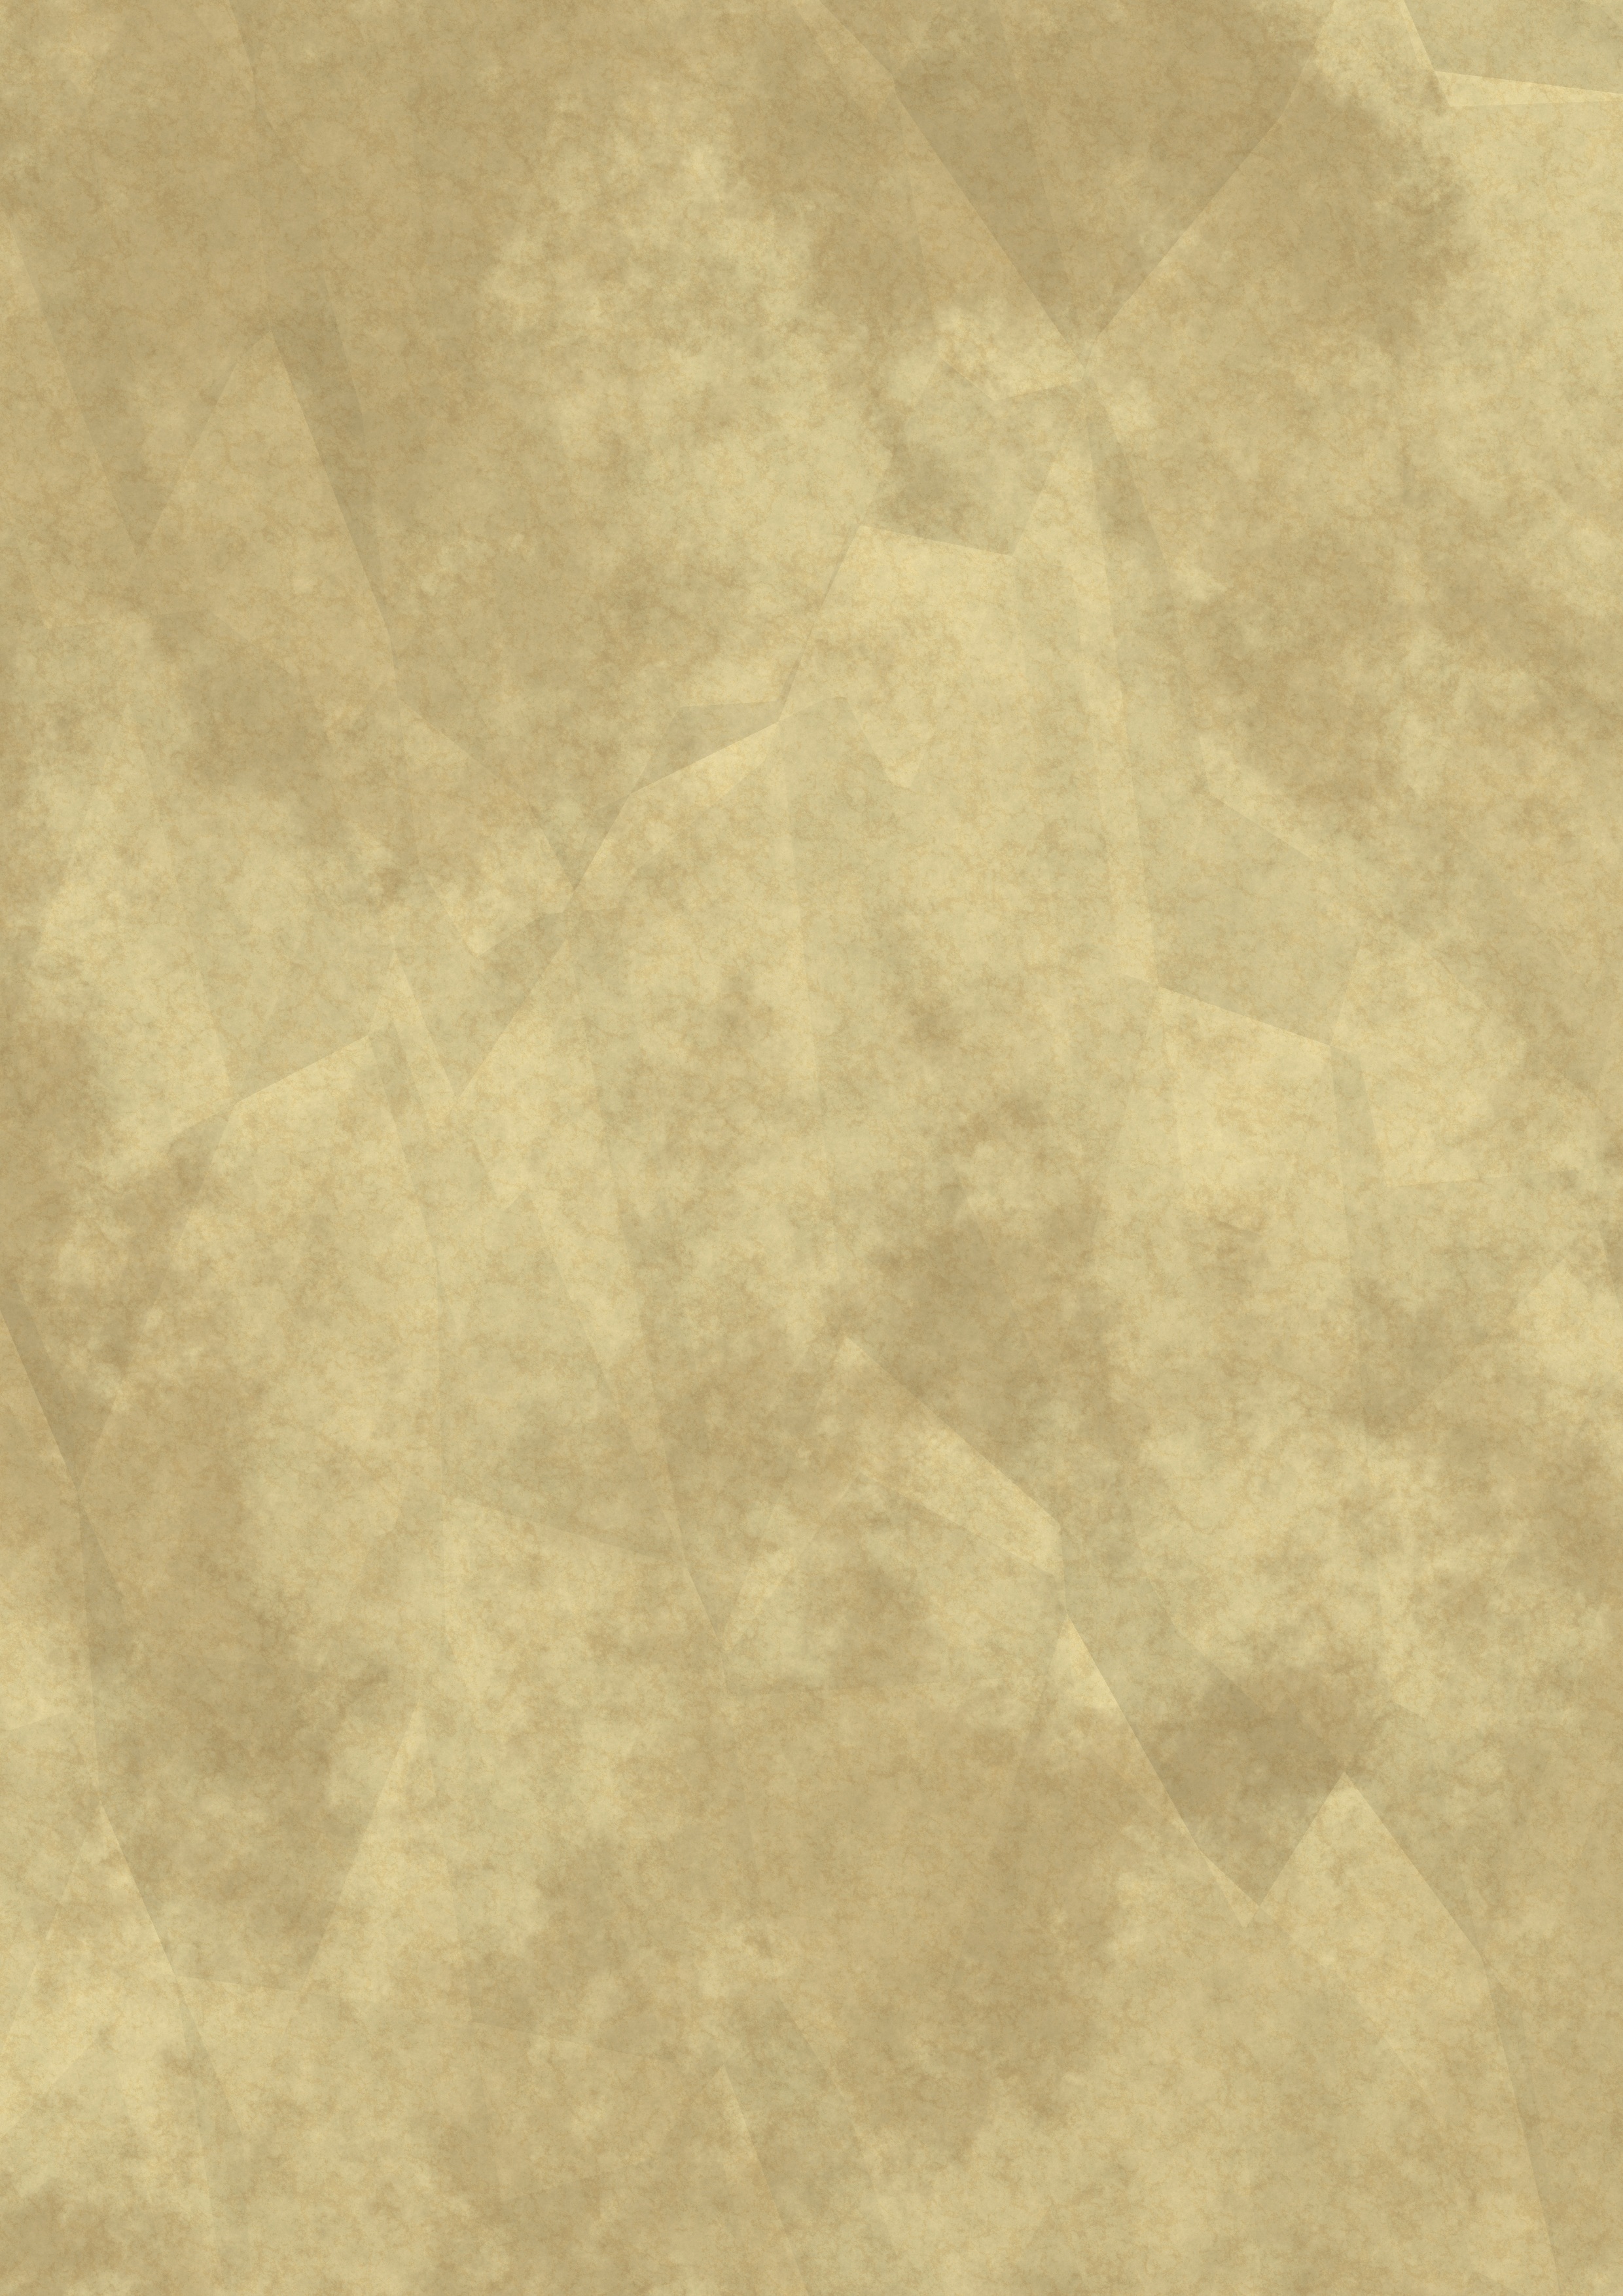
structure, texture, floor, pattern, line, brown, tile, empty, yellow, paper, circle, parchment, background, beige, fold, document, thin, flooring, paper art, untitled, type of paper